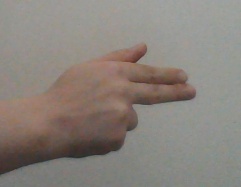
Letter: ghain